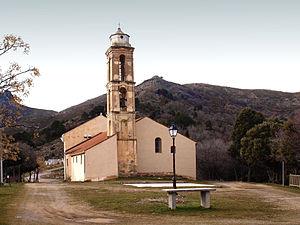
Pioggiola est une commune française située dans la circonscription départementale de la Haute-Corse et le territoire de la collectivité de Corse. Elle appartient à l'ancienne piève de Giussani.